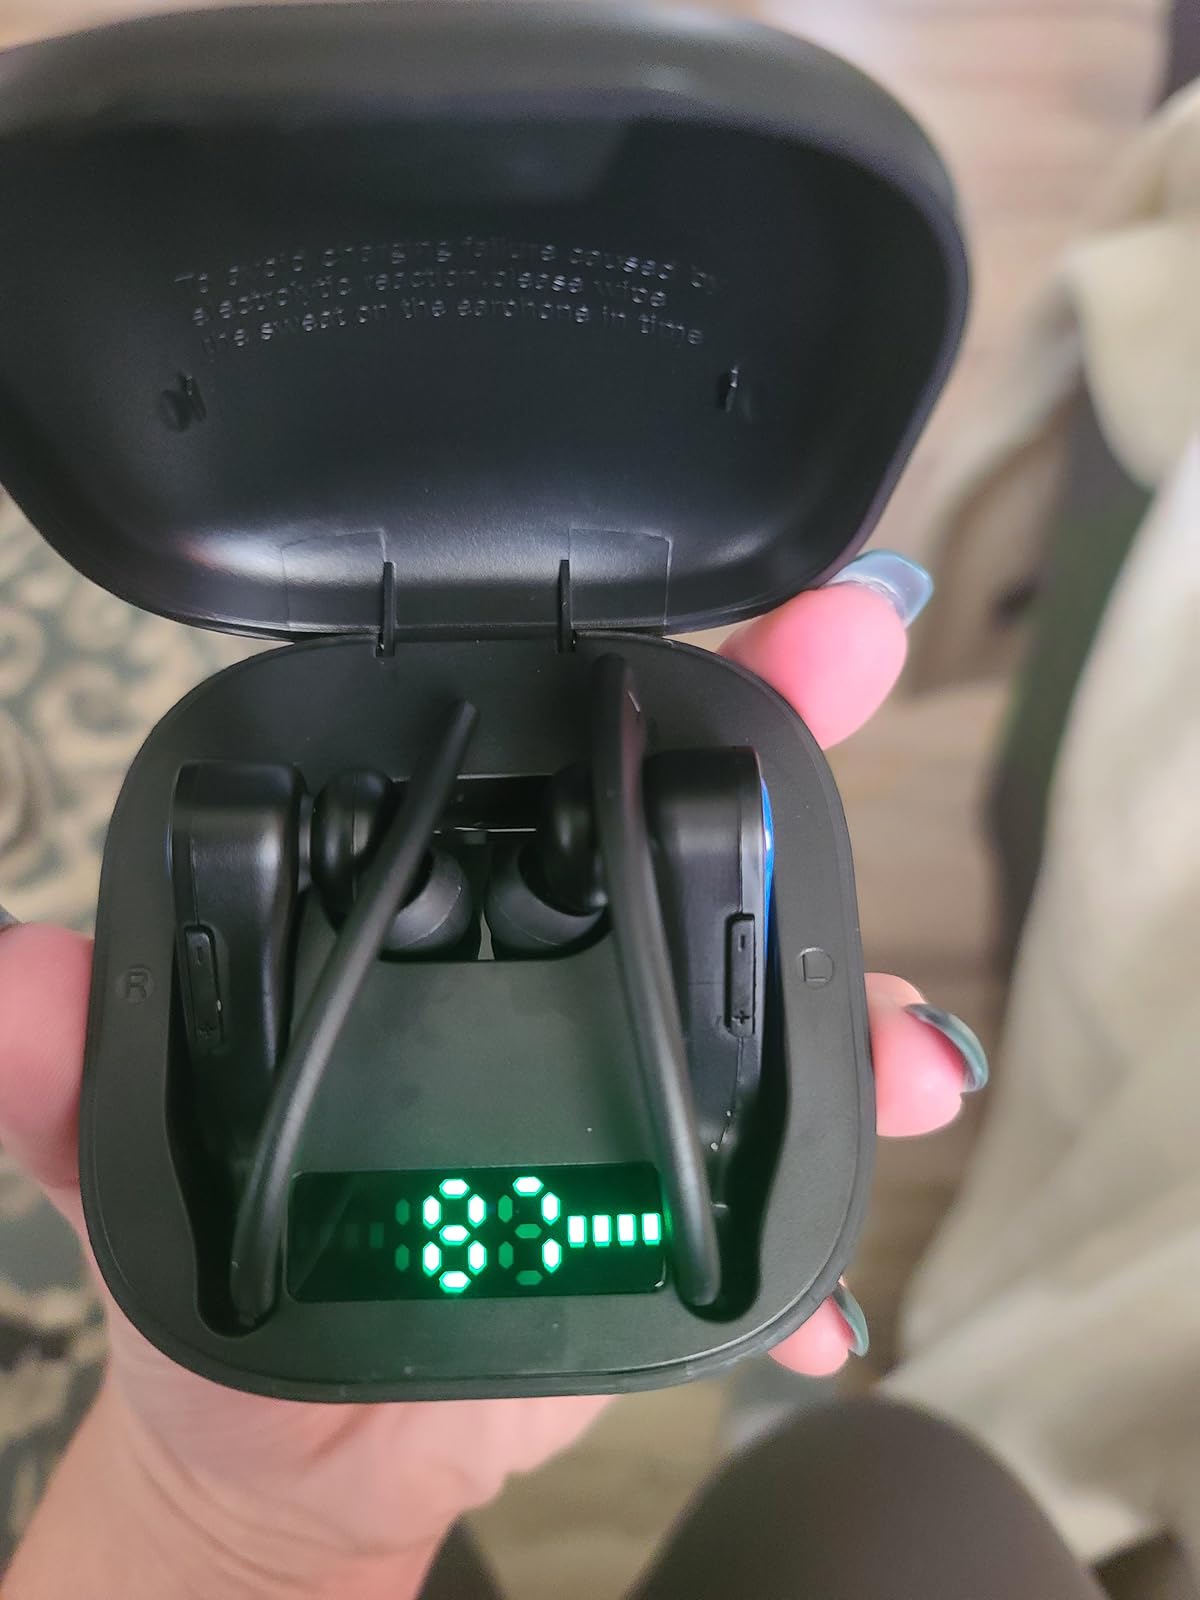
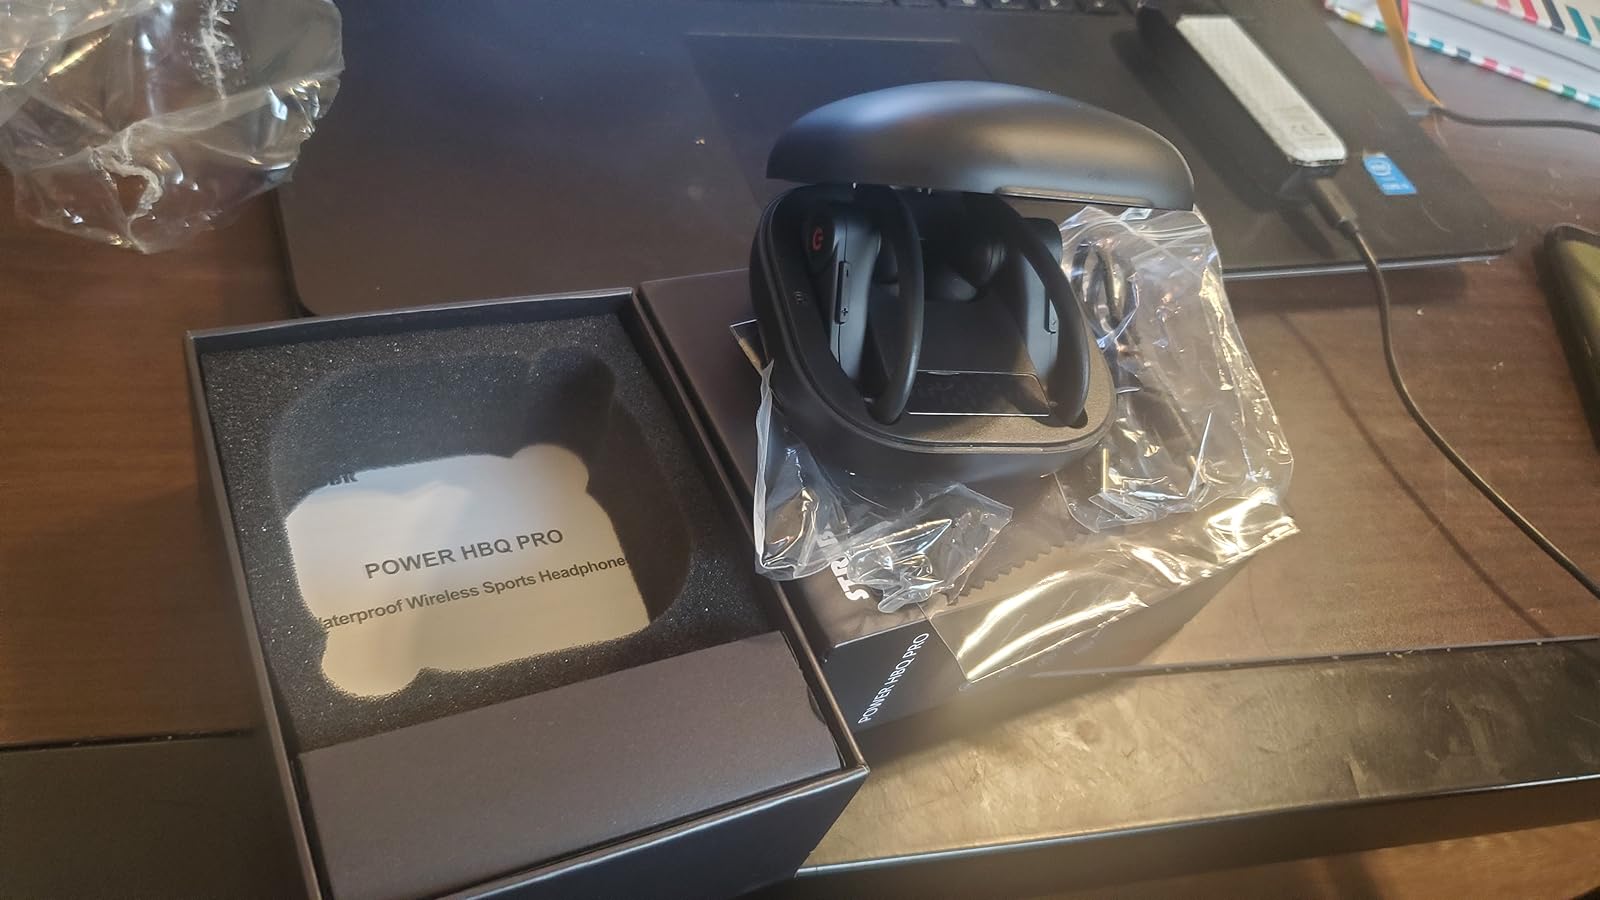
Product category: earbuds
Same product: no